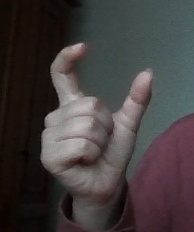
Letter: nun